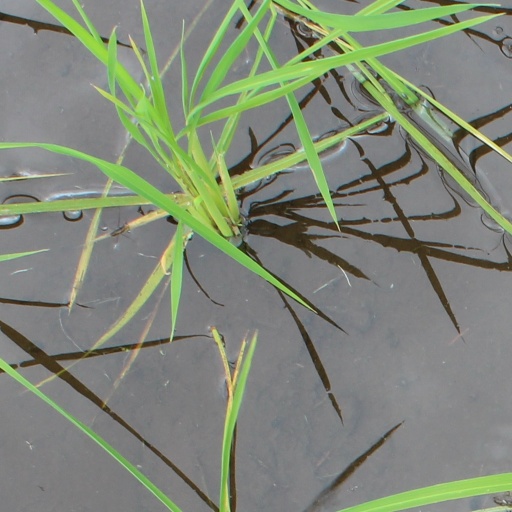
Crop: rice